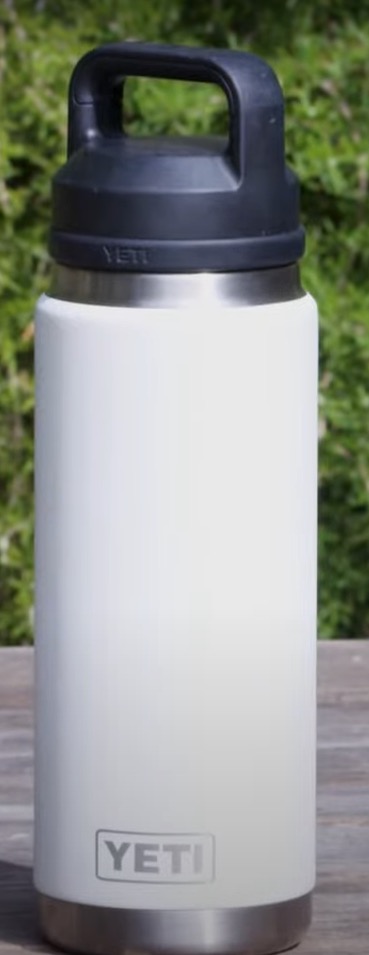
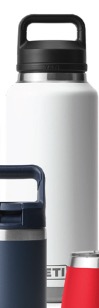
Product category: misc
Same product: yes